History of the Arabs

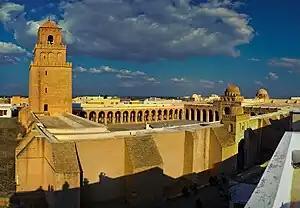
The Great Mosque of Kairouan in Kairouan, Tunisia was founded in 670 by the Arab general Uqba ibn Nafi; it is the oldest mosque in the Maghreb and represents an architectural testimony of the Arab conquest of North Africa.

Further north, the Osroeni Arabs were in possession of the city of Edessa which they had occupied and ruled since the 2nd century BC, and which they had continued to rule until the 3rd century CE. The Kingdom of Hatra was similarly ruled by an Arab dynasty since the 2nd century CE, whose rulers assumed the title "malka" often in form of "King of the Arabs". The Osroeni and Hatrans were part of several Arab groups or communities in upper Mesopotamia, who also included the Praetavi of Singara (present-day Sinjar, Iraq) reported by Pliny the Elder, and the Arabs of Adiabene. This elaborate Arab presence in upper Mesopotamia was acknowledged by the Sasanians, who called the region Arbayistan, meaning "land of the Arabs".